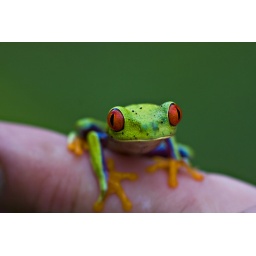
shot this little guy at turtle beach lodge near Tortuguero, Costa RIca, in the Tortuguero National Park